Hebron

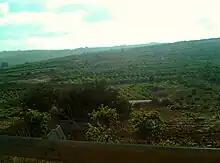
Grape farming in Hebron

Immediately after the 1967 war, mayor al-Ja'bari had unsuccessfully promoted the creation of an autonomous Palestinian entity in the West Bank, and by 1972, he was advocating for a confederal arrangement with Jordan instead. al-Ja'bari nevertheless consistently fostered a conciliatory policy towards Israel. He was ousted by Fahad Qawasimi in the 1976 mayoral election, which marked a shift in support towards pro-PLO nationalist leaders. Supporters of Jewish settlement within Hebron see their program as the reclamation of an important heritage dating back to Biblical times, which was dispersed or, it is argued, stolen by Arabs after the massacre of 1929. The purpose of settlement is to return to the 'land of our forefathers', and the Hebron model of reclaiming sacred sites in Palestinian territories has pioneered a pattern for settlers in Bethlehem and Nablus. Many reports, foreign and Israeli, are sharply critical of the behavior of Hebronite settlers.